Toshiba TLCS

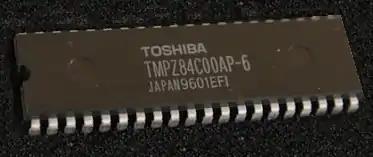
Toshiba Z84C00

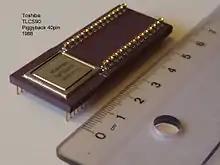
Development version of a TLCS-90 family microcontroller with EPROM socket

The microcontrollers in the TLCS-90 family use a 8-bit/16-bit architecture reminiscent of the Z80. These are no longer advertised on the Toshiba website.